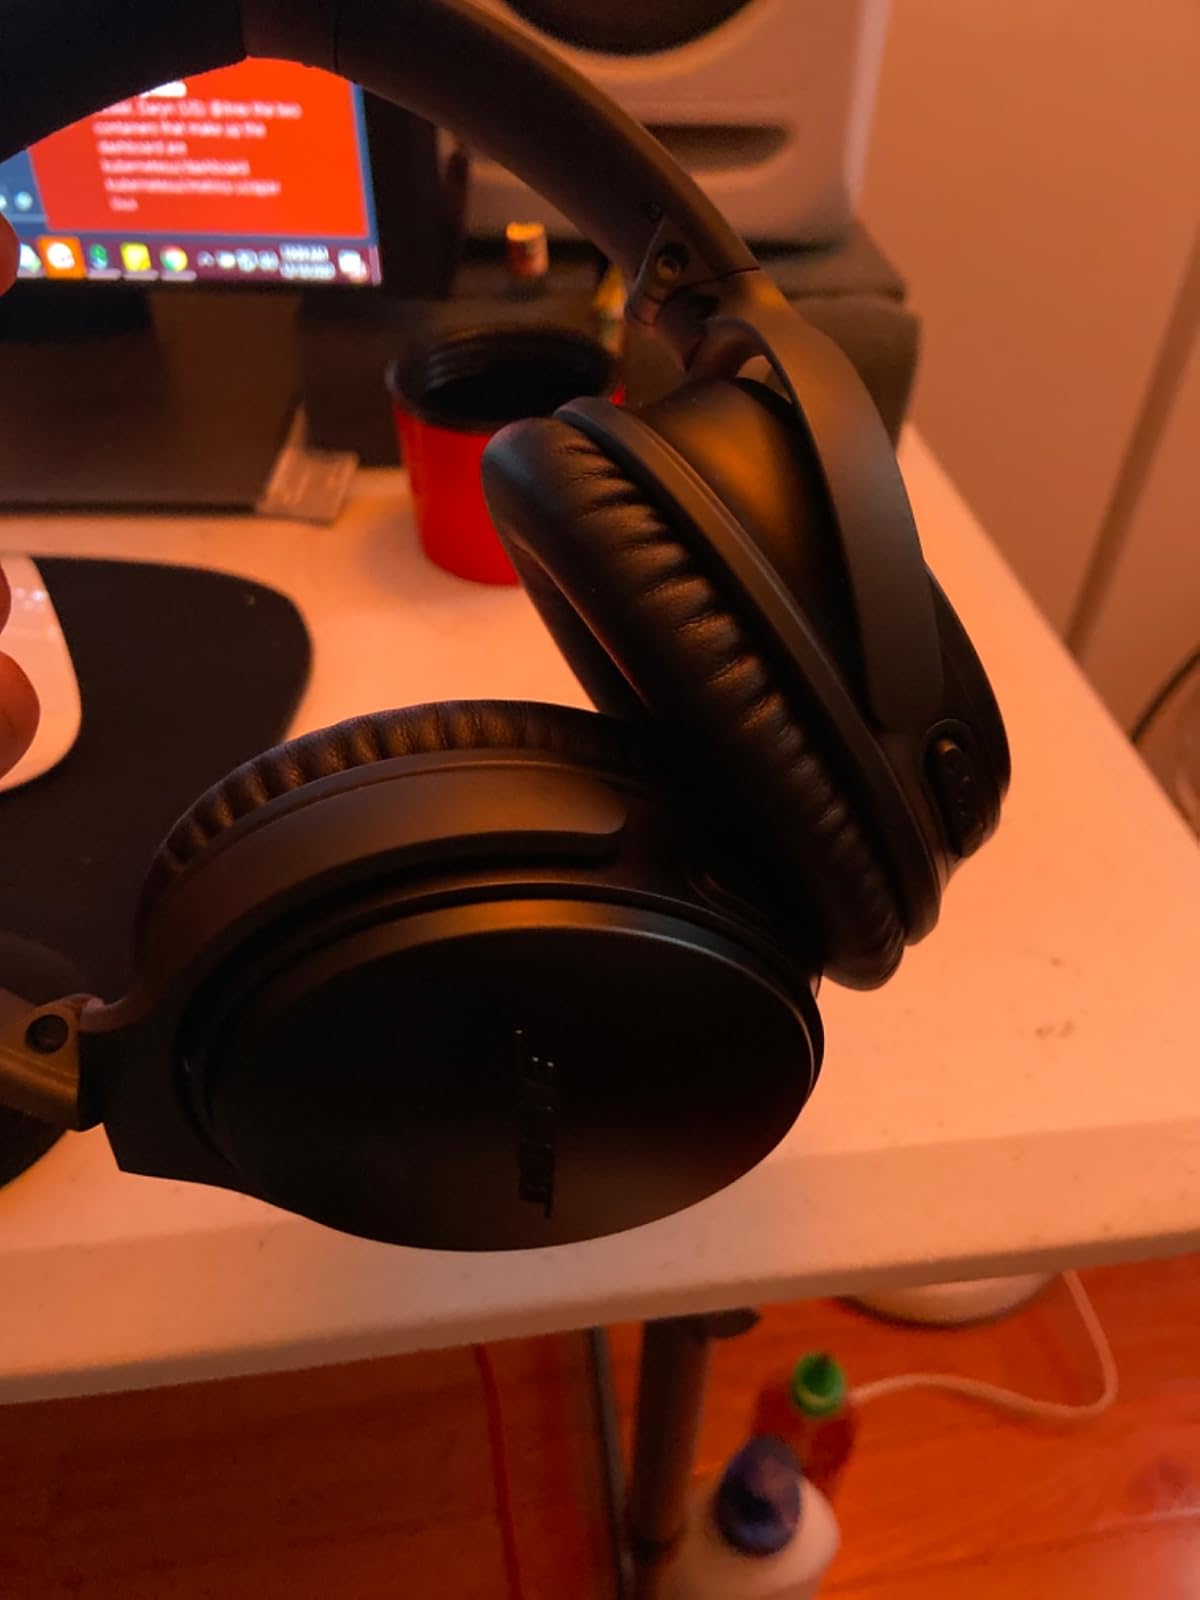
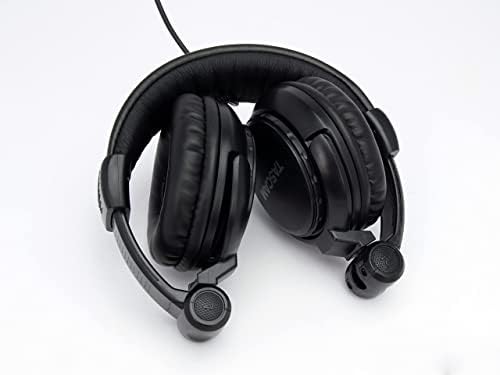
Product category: headphones
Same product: no